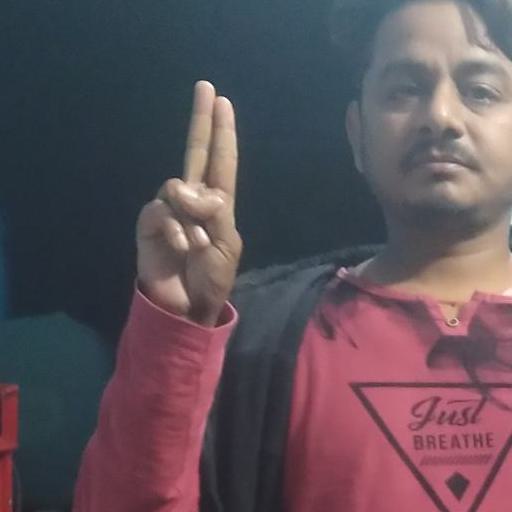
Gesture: two_up